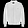
Label: Coat